Warringah Council

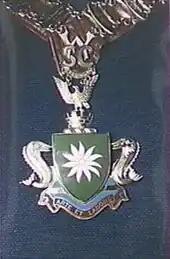
Warringah Council coat of arms on Mayoral chain

In the early 1920s, Warringah Shire initiated a process of electrifying the area, and the completion of the electricity supply and street-lighting of the area was officially marked on 29 March 1923 by Shire President Arthur George Parr. A tramline was established through the south-eastern area of the shire, running along Pittwater Road from Manly Lagoon eventually stretching all the way to the tramshed at Narrabeen in December 1913, with a later additional terminating line through Harbord to Freshwater Beach. This, coupled with the opening of the Spit and Roseville bridges in 1924 led to increased interest and travel to the area, which increased even further with the opening of the Sydney Harbour Bridge in 1932. Early subdivisions were usually given over for weekenders and holiday homes, and at the same time the surf clubs and rock pools on the beaches began to be developed. After World War II, urbanisation began to occur, with family homes beginning to be built in the area, especially near the beaches. Retail, light industry and improved public amenity soon followed. It was also around this time that the tram lines were progressively closed across Sydney, to give way to more lanes for motor vehicles.